Princess Leia

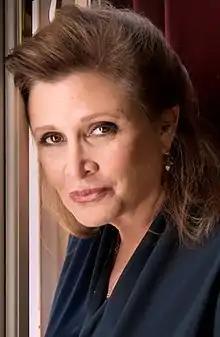

Leia returns in "" (2015), which takes place thirty years after the events of "Return of the Jedi". She is the leader of the Resistance, an organization she formed to fight the First Order. She is also trying to find her brother Luke, who disappeared years earlier. After a battle on the planet Takodana, she reunites with Han. They discuss their son, Ben Solo, who left Jedi training and fell to the dark side of the Force, becoming the First Order warlord Kylo Ren. Leia believes Ren can be brought back from the dark side, and urges Han to bring him home. When Han encounters Ren on Starkiller Base, he asks him to abandon the First Order. Ren refuses and instead kills his father. Leia senses Han's death through the Force, and later shares a moment of grief with the scavenger Rey, who viewed Han as a father figure.